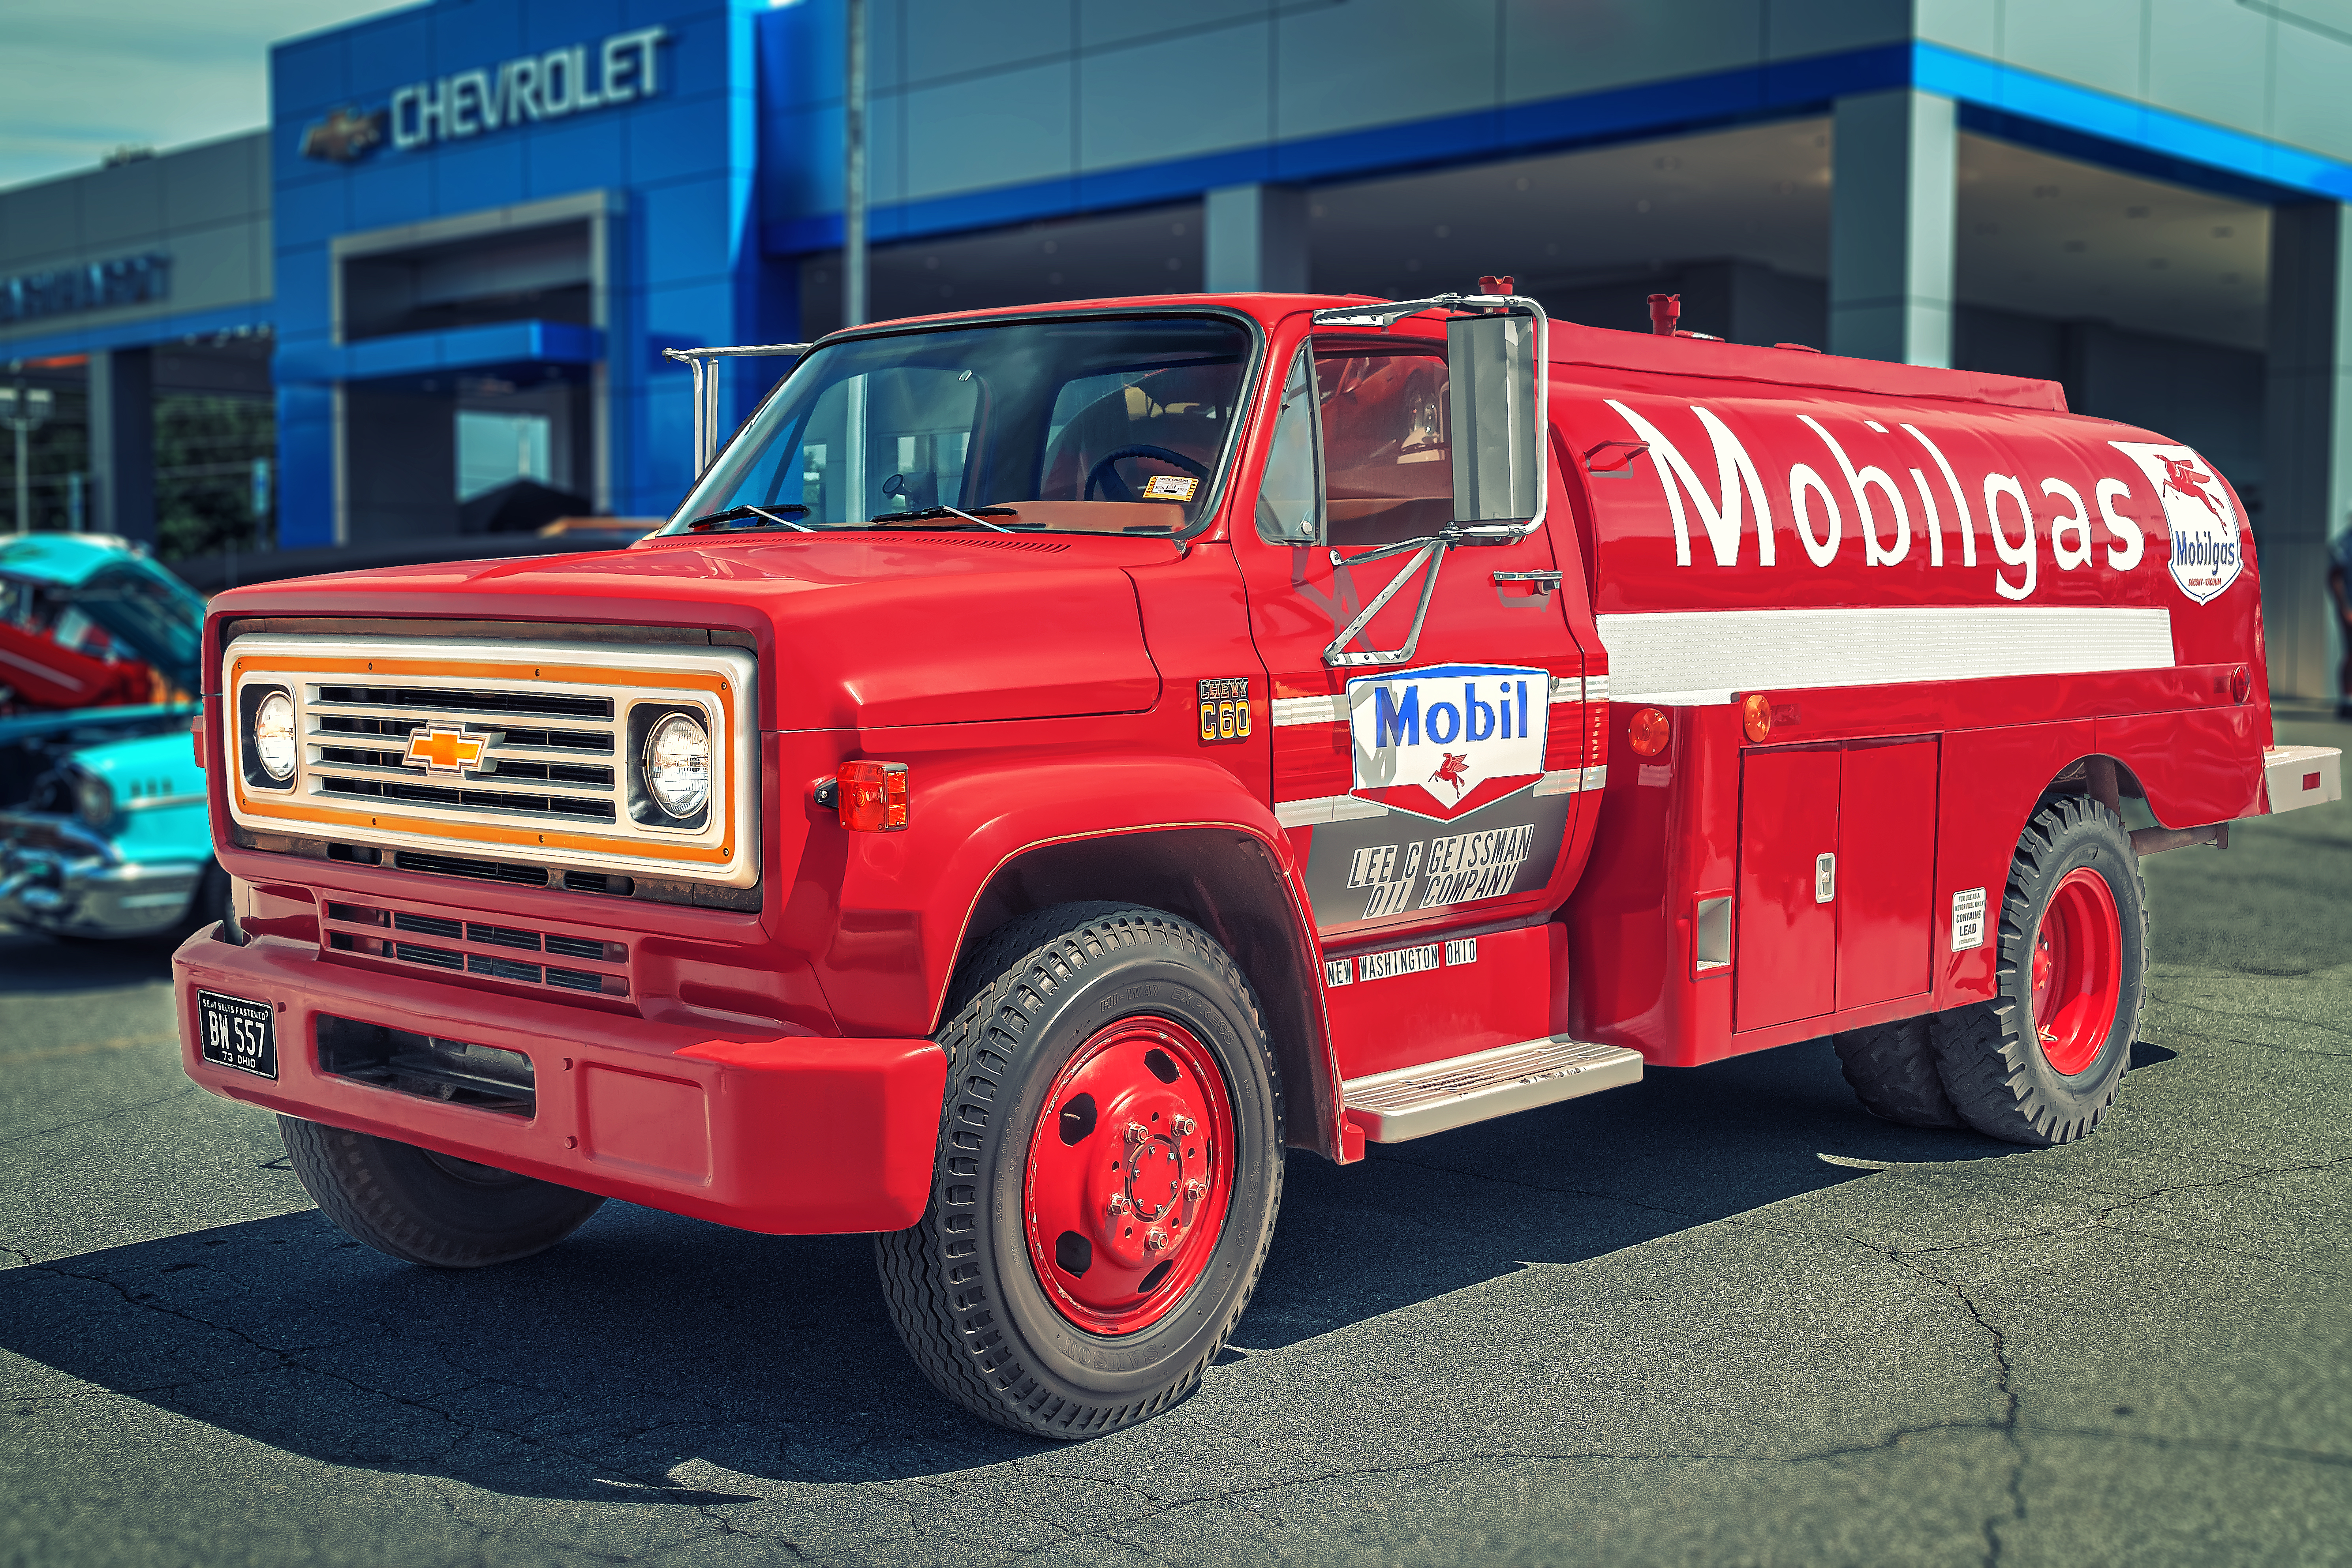
geotagged, newton, north carolina, united states, usa, 2019 Dale Earnhardt Chevrolet Auto Show, 2019 Dale Earnhardt Chevrolet Car Show, 2019 The Dale Earnhardt Chevrolet Car Show Newton North Carolina, america, American Car Show, American Classic Truck, auto, automobile, automotive photography, Automotive Portrait, Bad Ass Pickup, Bad Ass Truck, C60, car photo, car photography, Car Photos, Car Portrait, Car Portraiture, car show, Car Show Photography, Carolina Car Show, Catawba County, Catawba County NC, Catawba County North Carolina, chevrolet, Chevrolet Dealership, Chevy C60, Chevy C60 Tanker Truck, Chevy C60 Truck, chevy pickup, Chevy Truck, classic, classic auto, classic automobile, classic car, classic chevrolet, Classic Vehicle, coche, Creative Car Photography, Dale Earnhardt Car Show, Dale Earnhardt Chevrolet, Dale Earnhardt Chevrolet Car Show 2019, Heartbeat Of America, Highway 16 North Carolina, Lee Geissman Oil Company, mobil, Mobil Oil, mobilgas, NC Car Show, Newton NC, North Carolina Car Show, Oil Truck, land vehicle, vehicle, car, truck, transport, motor vehicle, commercial vehicle, coca cola, automotive wheel system, bumper, cola, wheel, brand